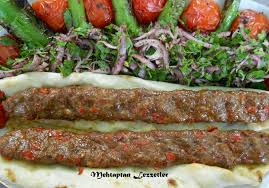
Yemek: kebap